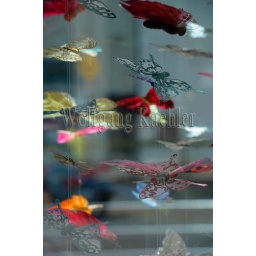
Usa, seattle waterfront, butterfly mobile in store window